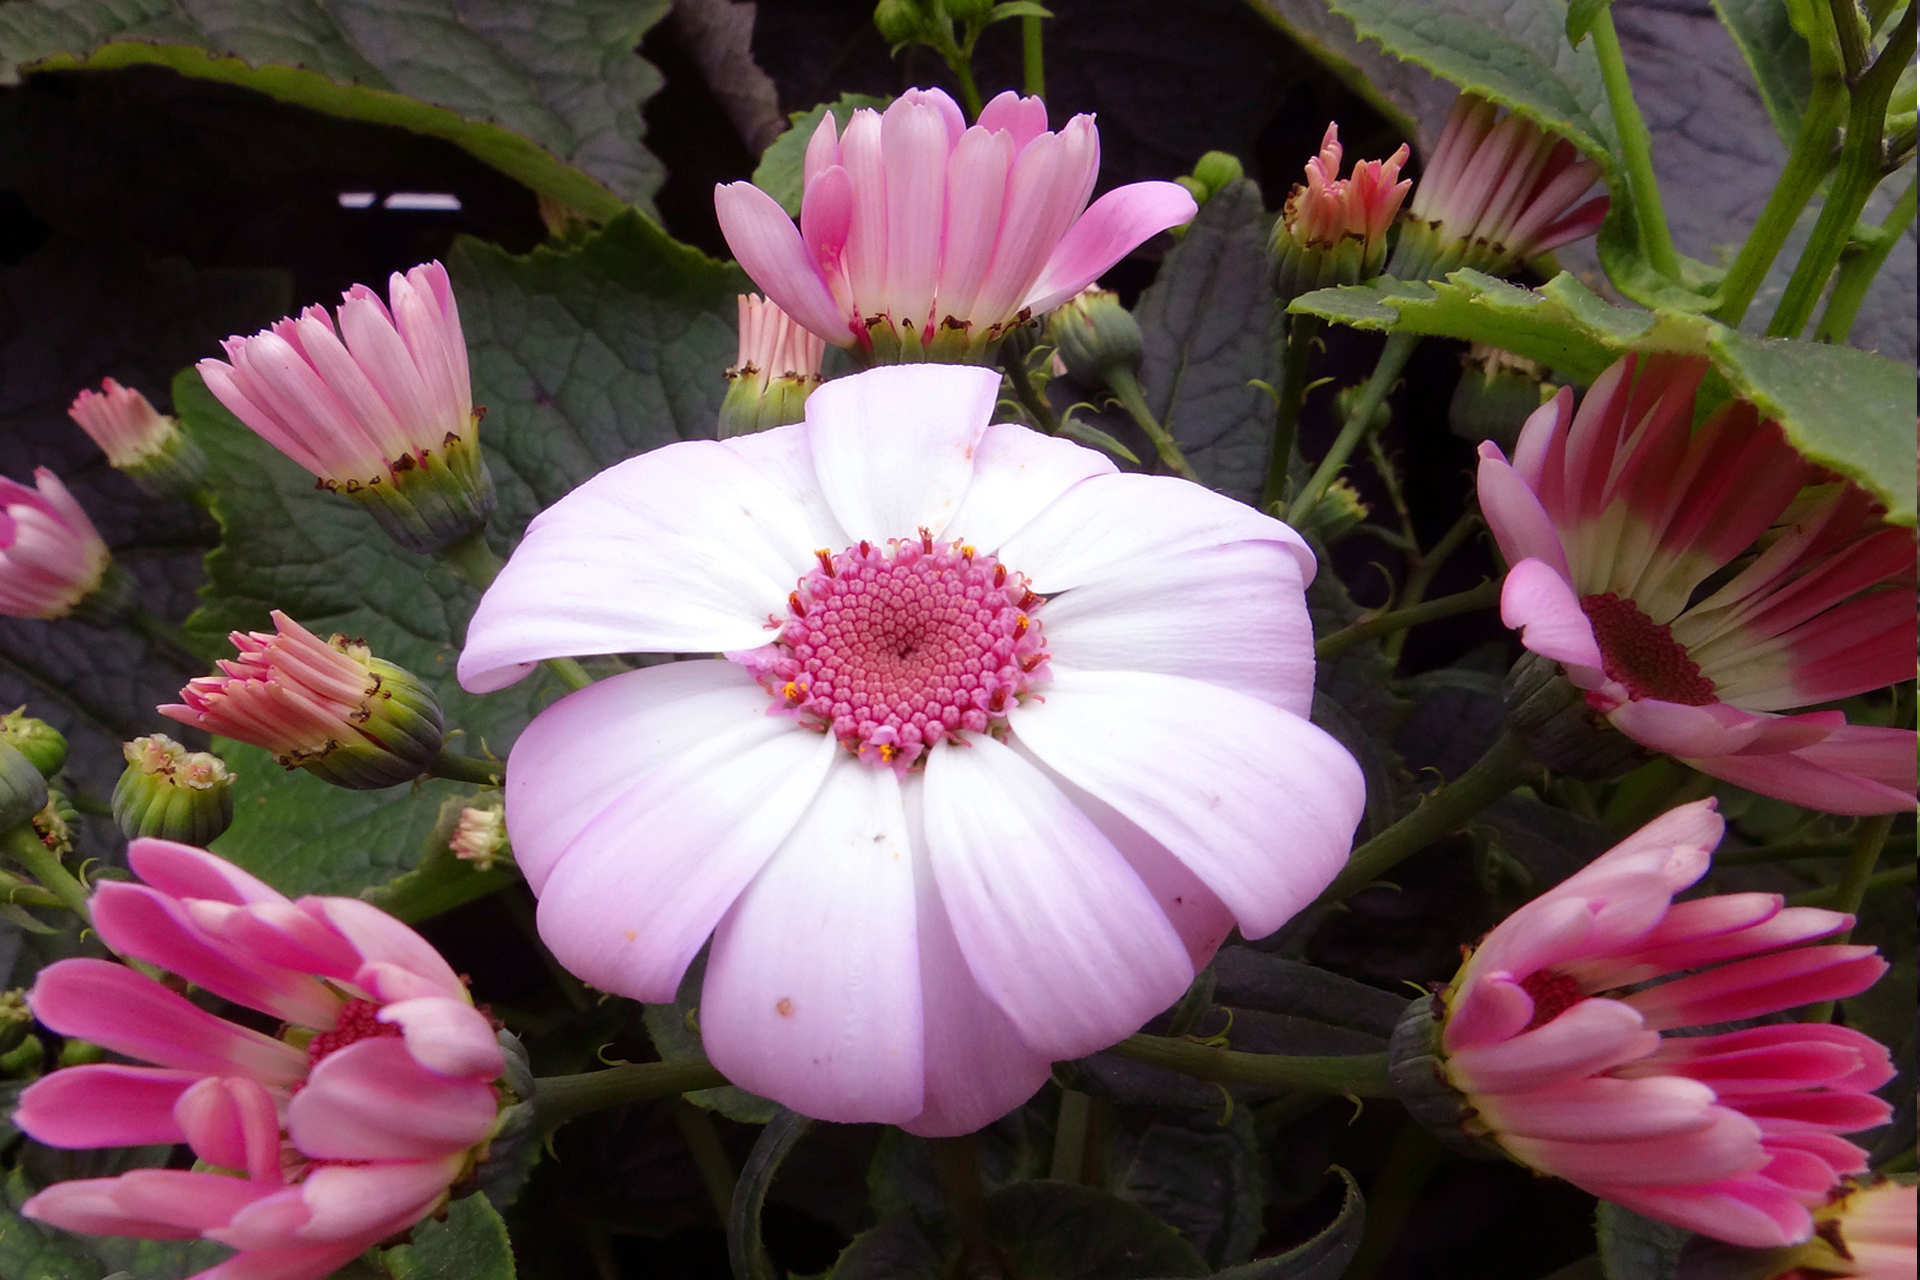
flowers, flower, flowering plant, petal, pink, plant, botany, annual plant, herbaceous plant, pink family, wildflower, perennial plant